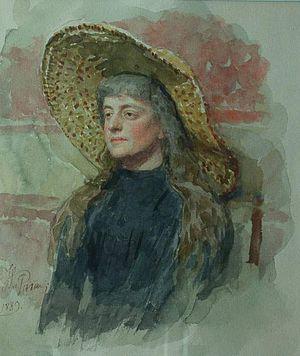
Ielizaveta Nikolaïevna Zvantseva, en russe : Елизавета Николаевна Званцева, née le 30 novembre 1864 et morte le 22 août 1921 est une peintre russe, élève d'Ilia Répine, propriétaire du domaine de Tartaleï, fondatrice d'ateliers de dessin et de peinture à Moscou et à Saint-Pétersbourg. Elle a eu parmi ses élèves Marc Chagall, Elena Gouro et Margarita Sabachnikova-Volochine.